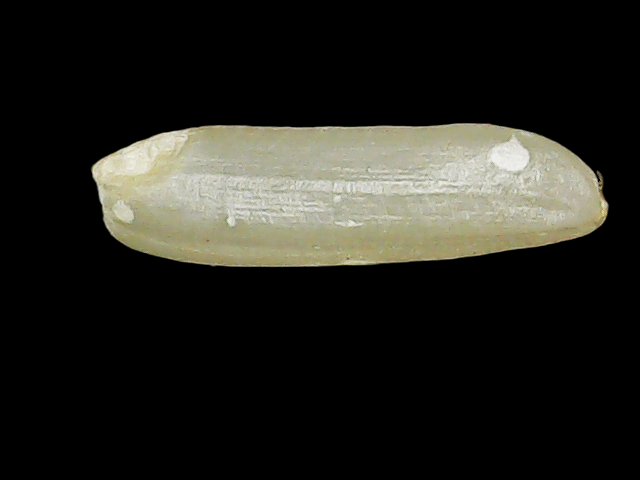
Rice variety: Binadhan26